Lindsay Whalen

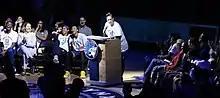
Whalen amusing the audience at Lindsay Whalen Day in 2018

Whalen wanted to retire in March 2018 but stayed on after a four-hour telephone conversation with Lynx head coach Cheryl Reeve. She earned the head coaching job at the university in April, so her dual responsibilities resulted in a season that "The New York Times" called juggling and "emotional whiplash." In August 2018, she announced she would retire from playing professional basketball after the completion of the 2018 season. The Lynx finished as the number 7 seed in the league with an 18–16 record, making it the first time in 8 years where they didn't finish as a top 2 seed. They faced the rival Los Angeles Sparks in the first round elimination game. This would be Whalen's final game as the Lynx were defeated 75–68; she scored 9 points in the loss.